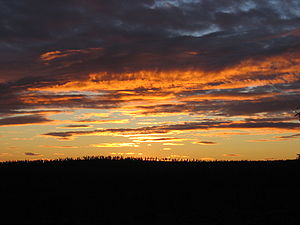
Lapland / I Finland
Et billede af en solnedgang i Sameland.
Lapland er en region i Finland, Norge, Rusland og Sverige.Samer beboer et område i Norge, Sverige, Nordfinland og den russiske Kola-halvø. Grænserne er kun skarpe, hvor Lapland når til Ishavet og det Hvide Hav. I Norge omfatter det hele Finmarken og fjeldegnene indtil Røros, i Sverige de indre fjeld- og skovrige egne indtil Jämtland i syd, dele af Jämtland og Härjedalen kan endog med god grund henregnes til Lapland. Det omtrentlige areal er 400.000 km²; deraf er 40 % underlagt Rusland, 30 % underlagt Sverige, 17 % underlagt Finland og 13 % underlagt Norge.